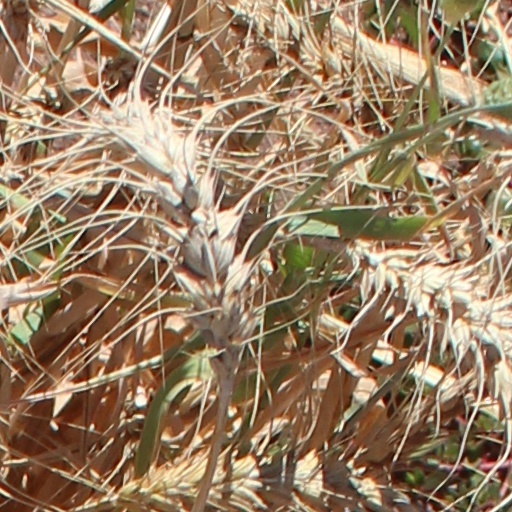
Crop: wheat